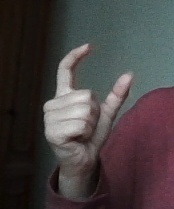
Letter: nun